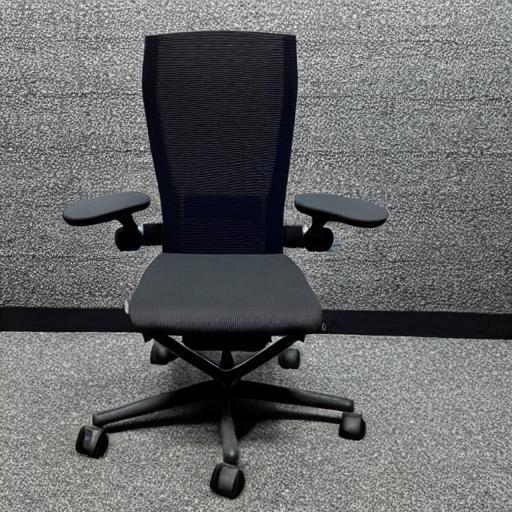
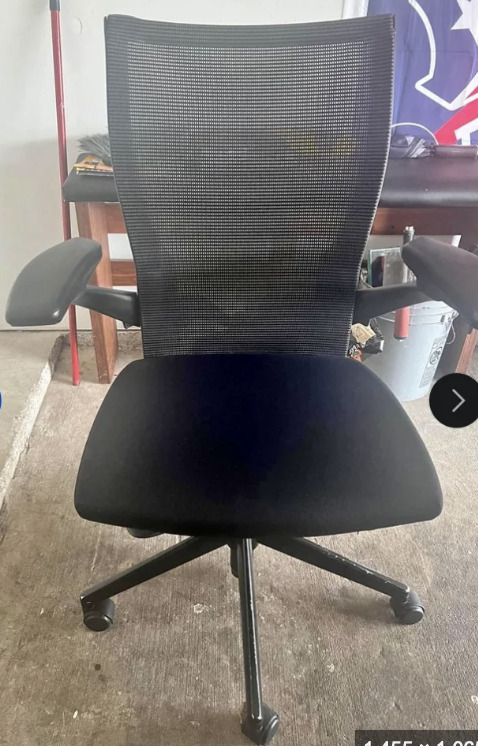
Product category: items_chair
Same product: no